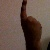
The image shows a hand gesture representing the number 1 in Indian Sign Language.